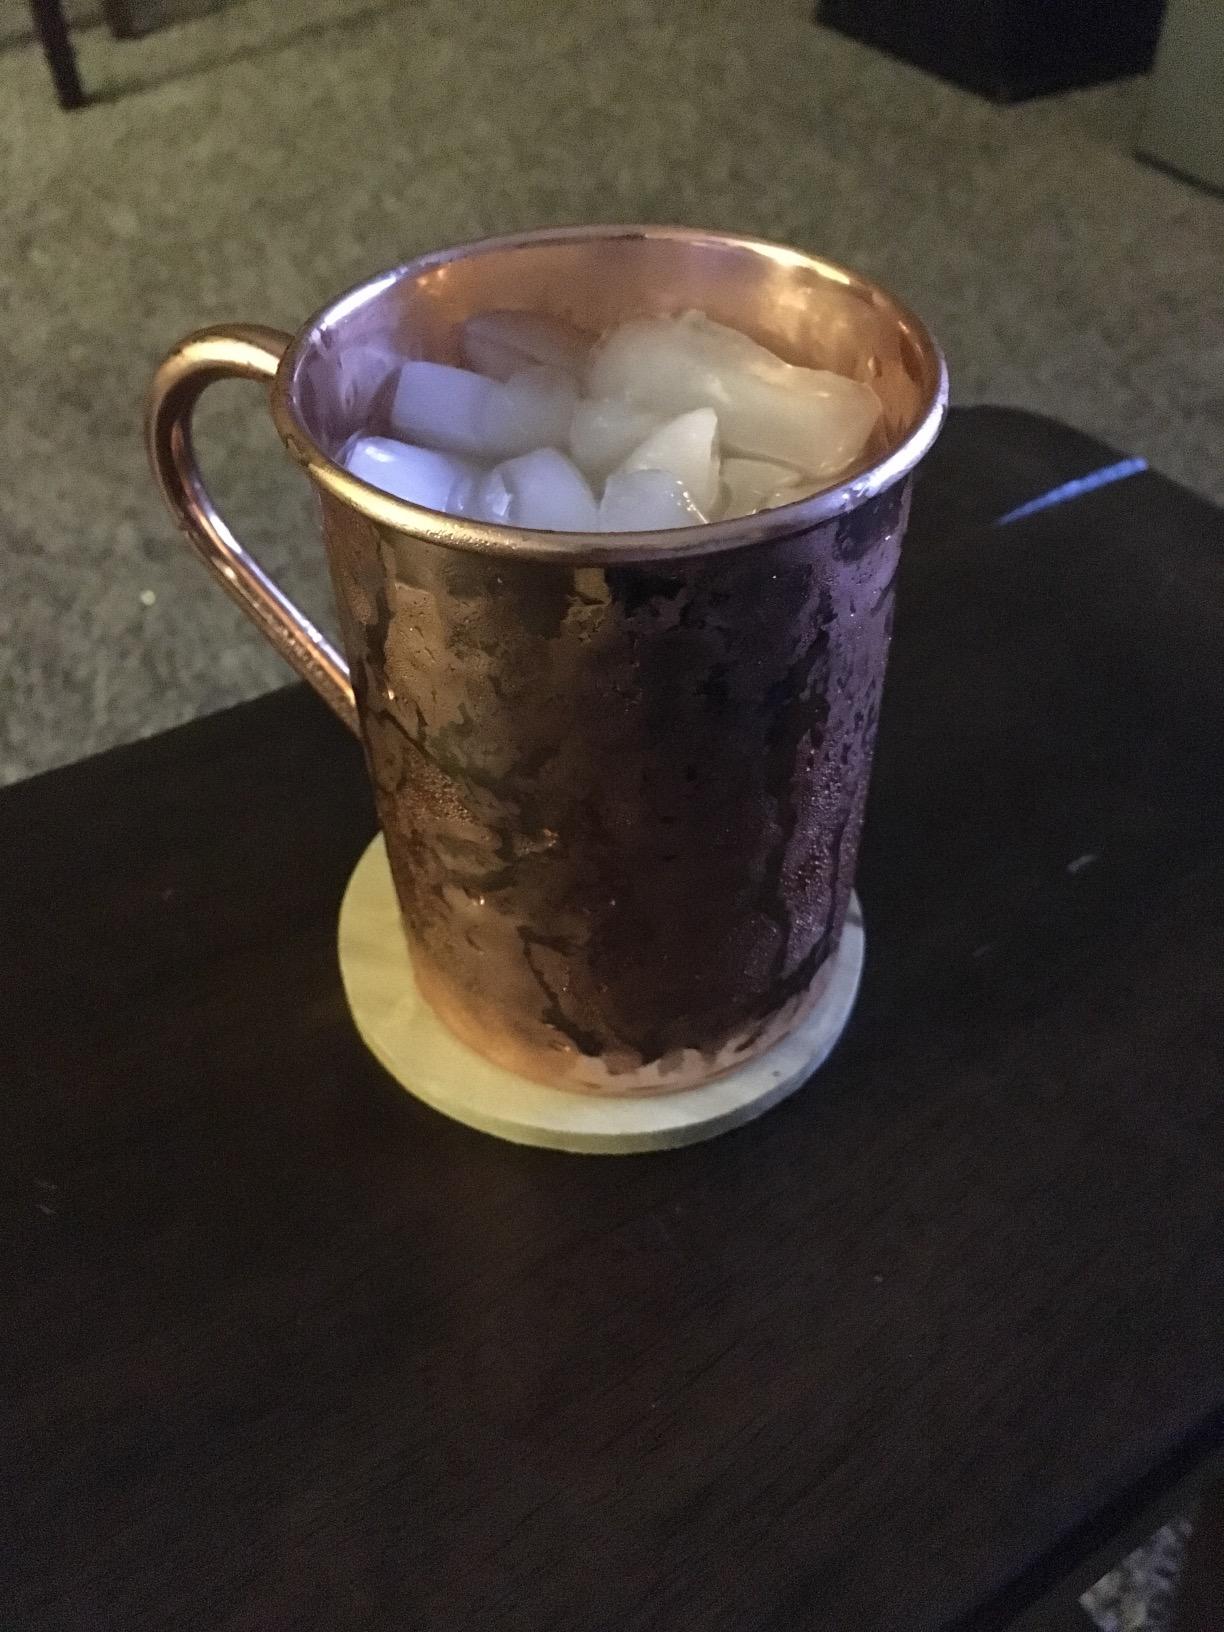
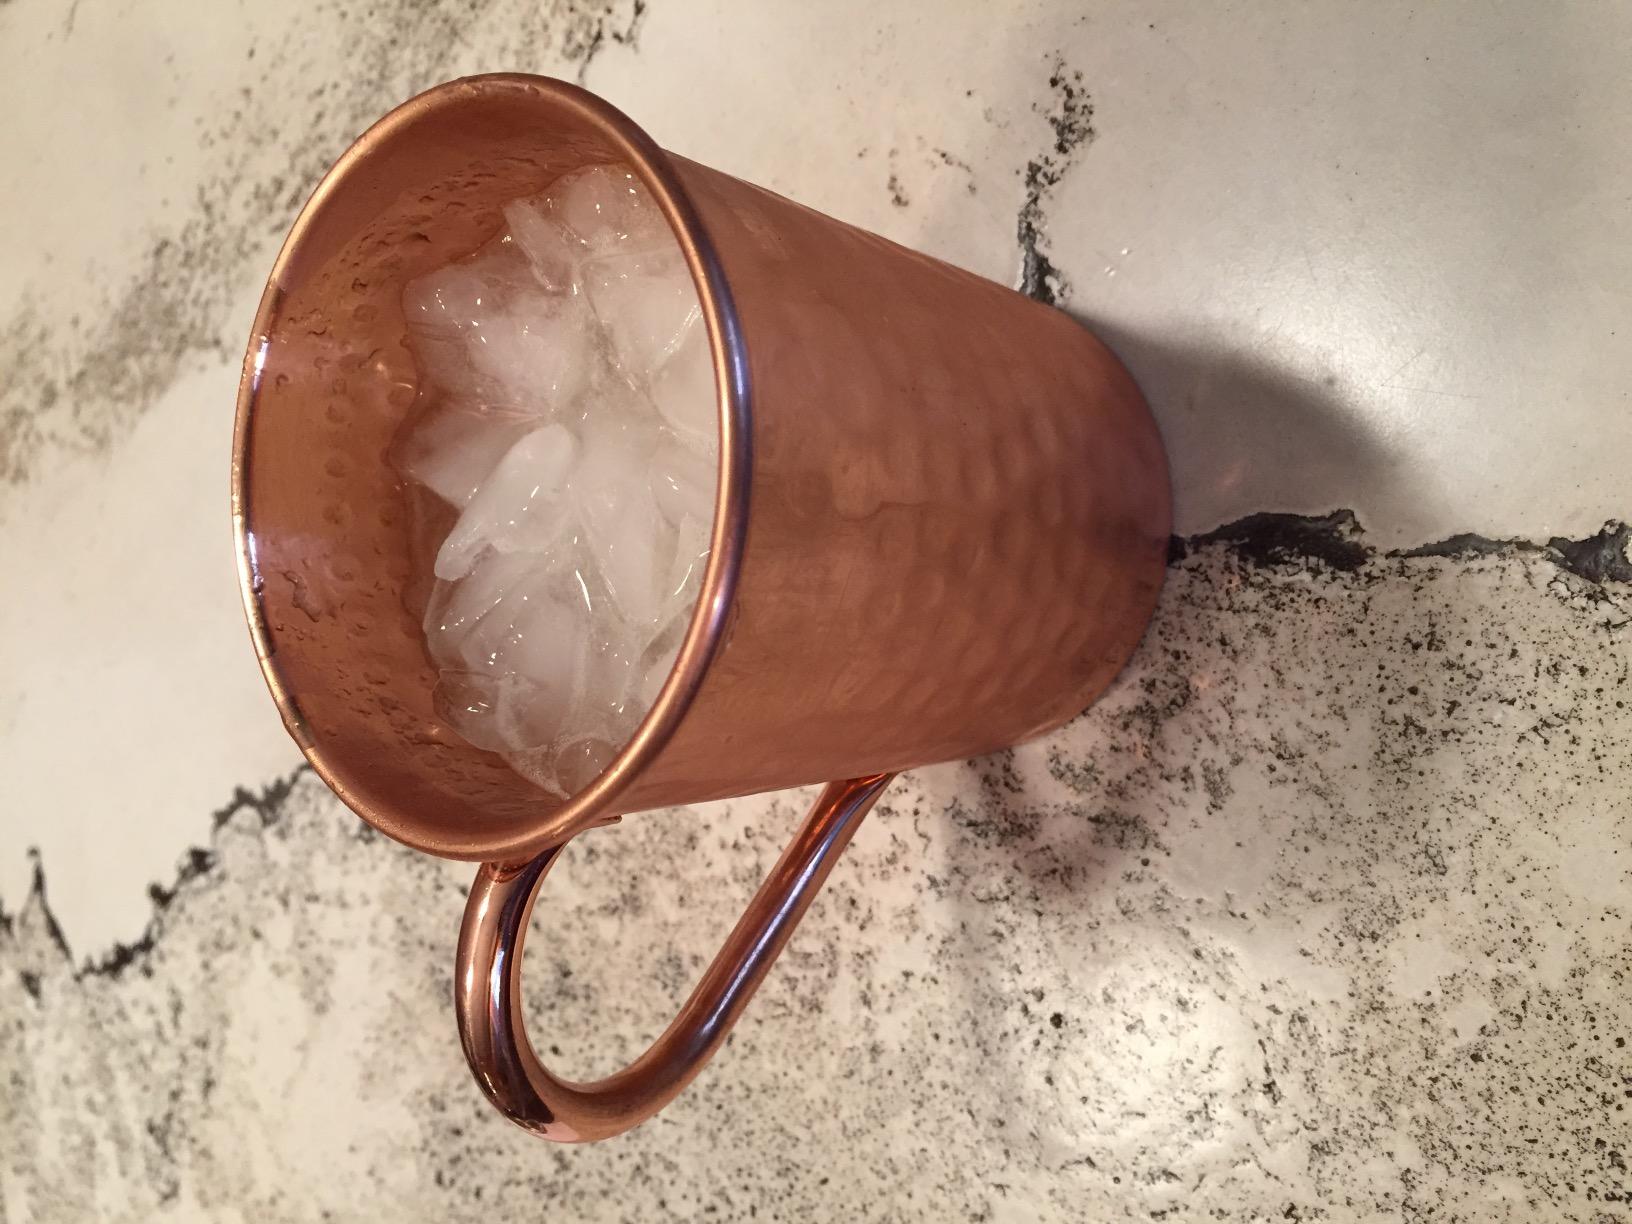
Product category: items_mug
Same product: yes